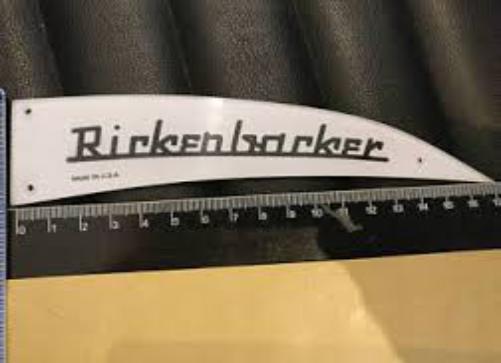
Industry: Electronic